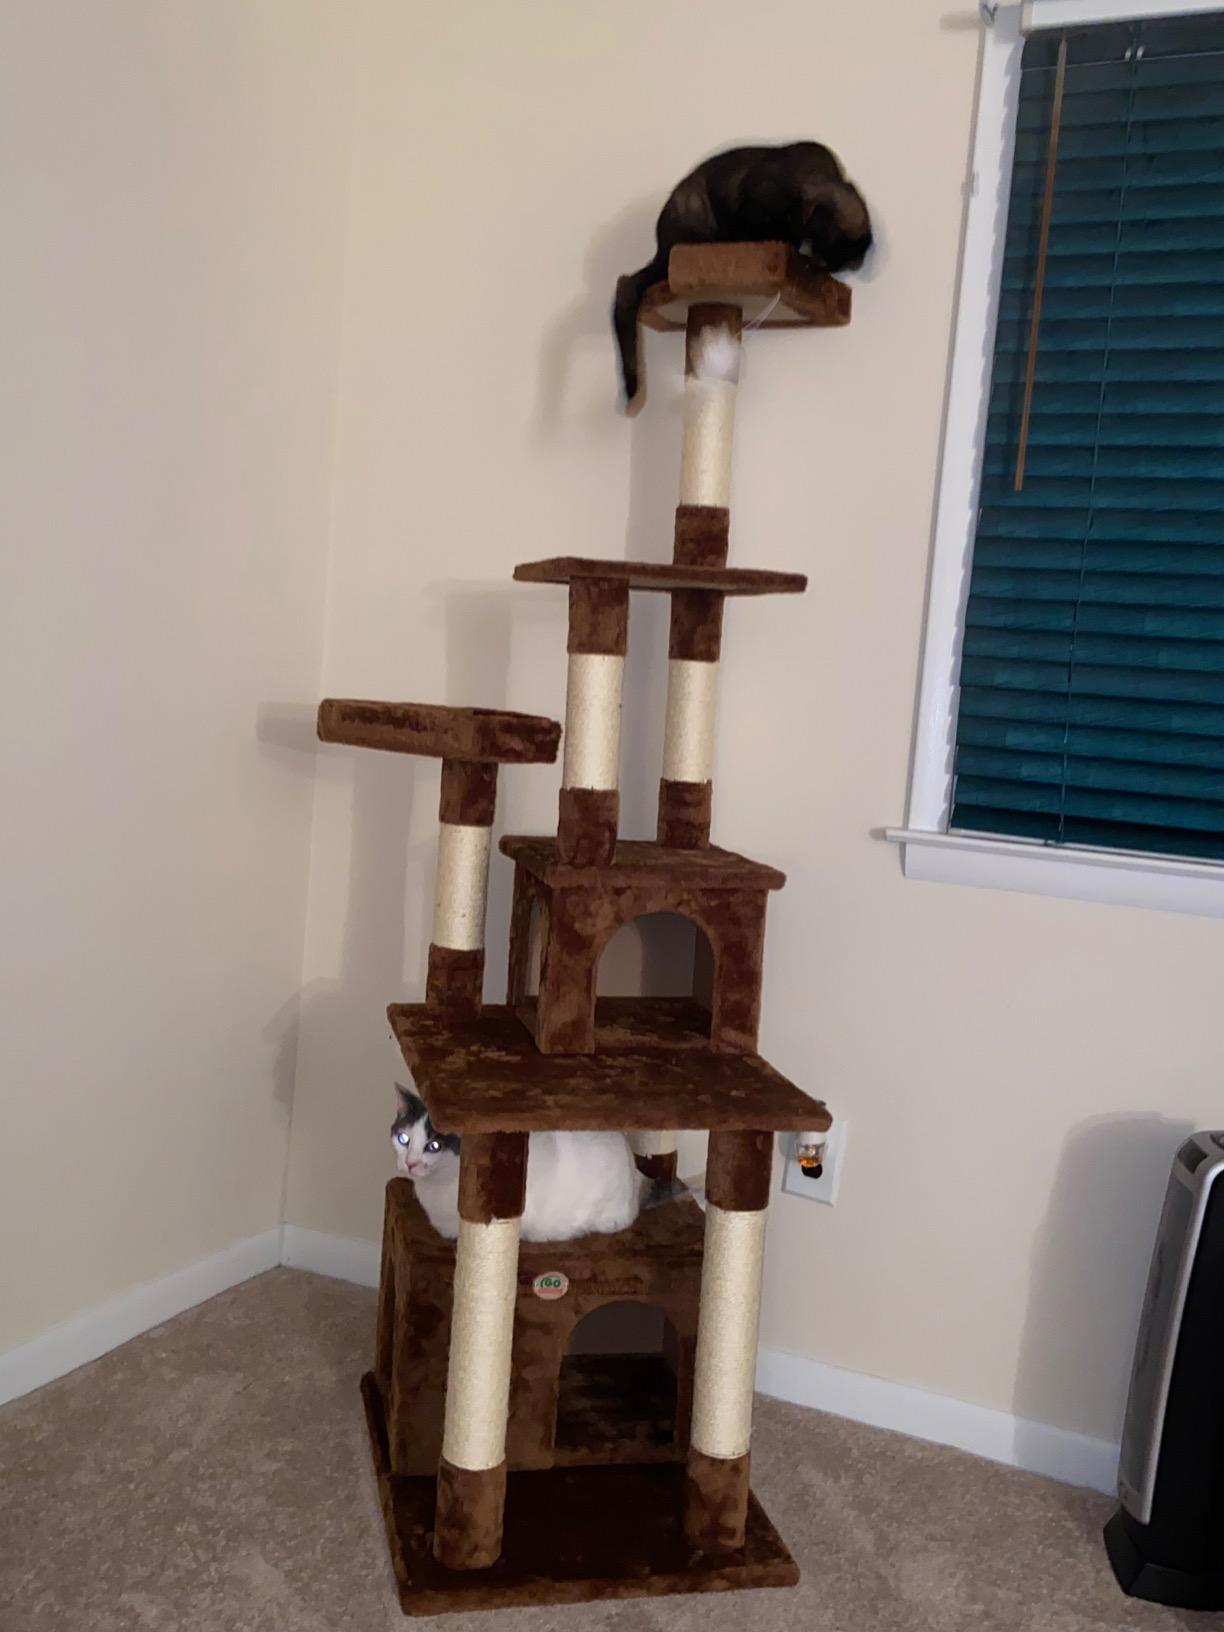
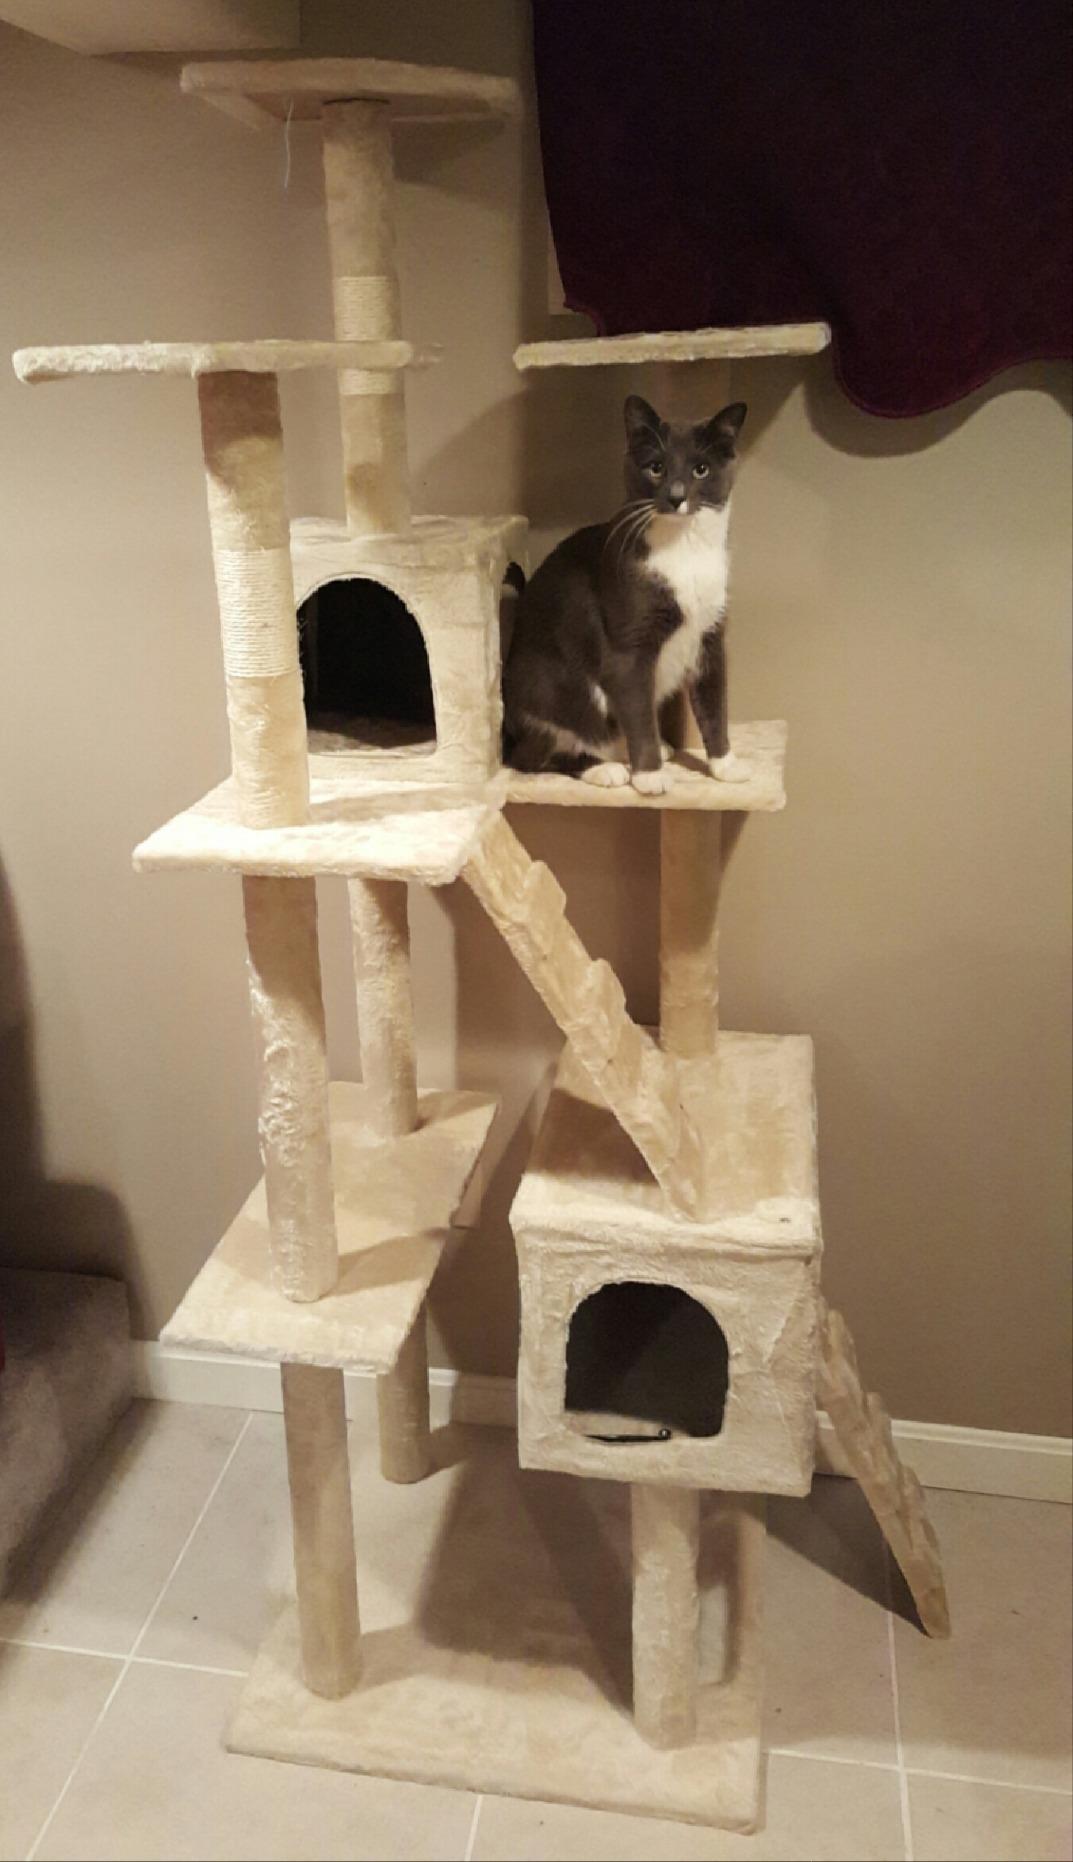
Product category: items_cat tree
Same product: no